Cyberware

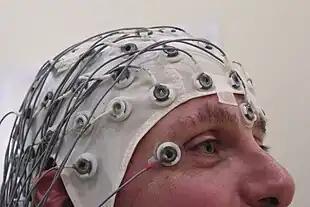

It is the most difficult object to implement, but it is also the most important in terms of interfacing directly with the mind. In science fiction the data-jack is the envisioned I/O port for the brain. Its job is to translate thoughts into something meaningful to a computer, and to translate something from a computer into meaningful thoughts for humans. Once perfected, it would allow direct communication between computers and the human mind.